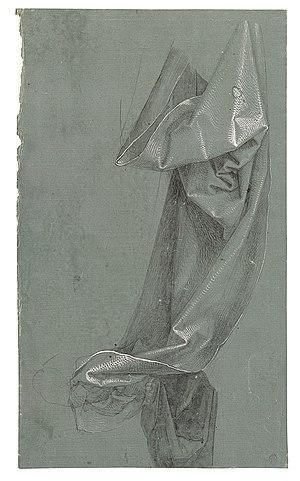
1508 Pinceau et encre de Chine, rehauts de blanc sur papier préparé vert foncé H. 23
Albrecht Dürer, né le 21 mai 1471 à Nuremberg, où il est mort le 6 avril 1528, est un dessinateur, graveur et peintre allemand également connu comme théoricien de la géométrie et de la perspective linéaire. Il signe « Albertus Dürer Noricus », « Dürer Alemanus » ou encore le plus souvent de son monogramme. Quand il est nécessaire de le différencier de son père Albrecht Dürer l'Ancien, beaucoup moins célèbre, on dit « Albrecht Dürer le Jeune ».